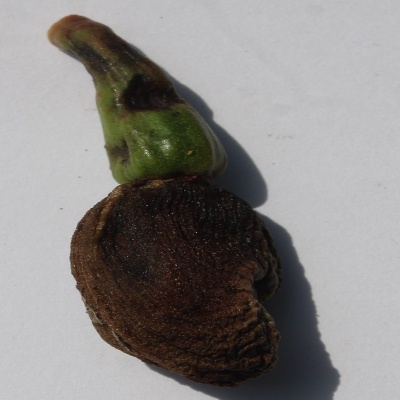
Crop: Cashew
Condition: anthracnose